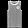
Label: T - shirt / top